1983 Cotton Bowl Classic

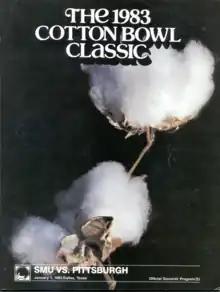

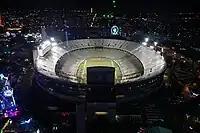
The Cotton Bowl in Dallas, Texas, hosted the Cotton Bowl Classic.

The 1983 Cotton Bowl Classic was the 47th edition of the college football bowl game, played at the Cotton Bowl in Dallas, Texas, on Saturday, January 1. Part of the 1982–83 bowl game season, it matched the fourth-ranked SMU Mustangs of the Southwest Conference (SWC) and the #6 Pittsburgh Panthers, an independent. A slight underdog, SMU rallied in the fourth quarter to win, 7–3.